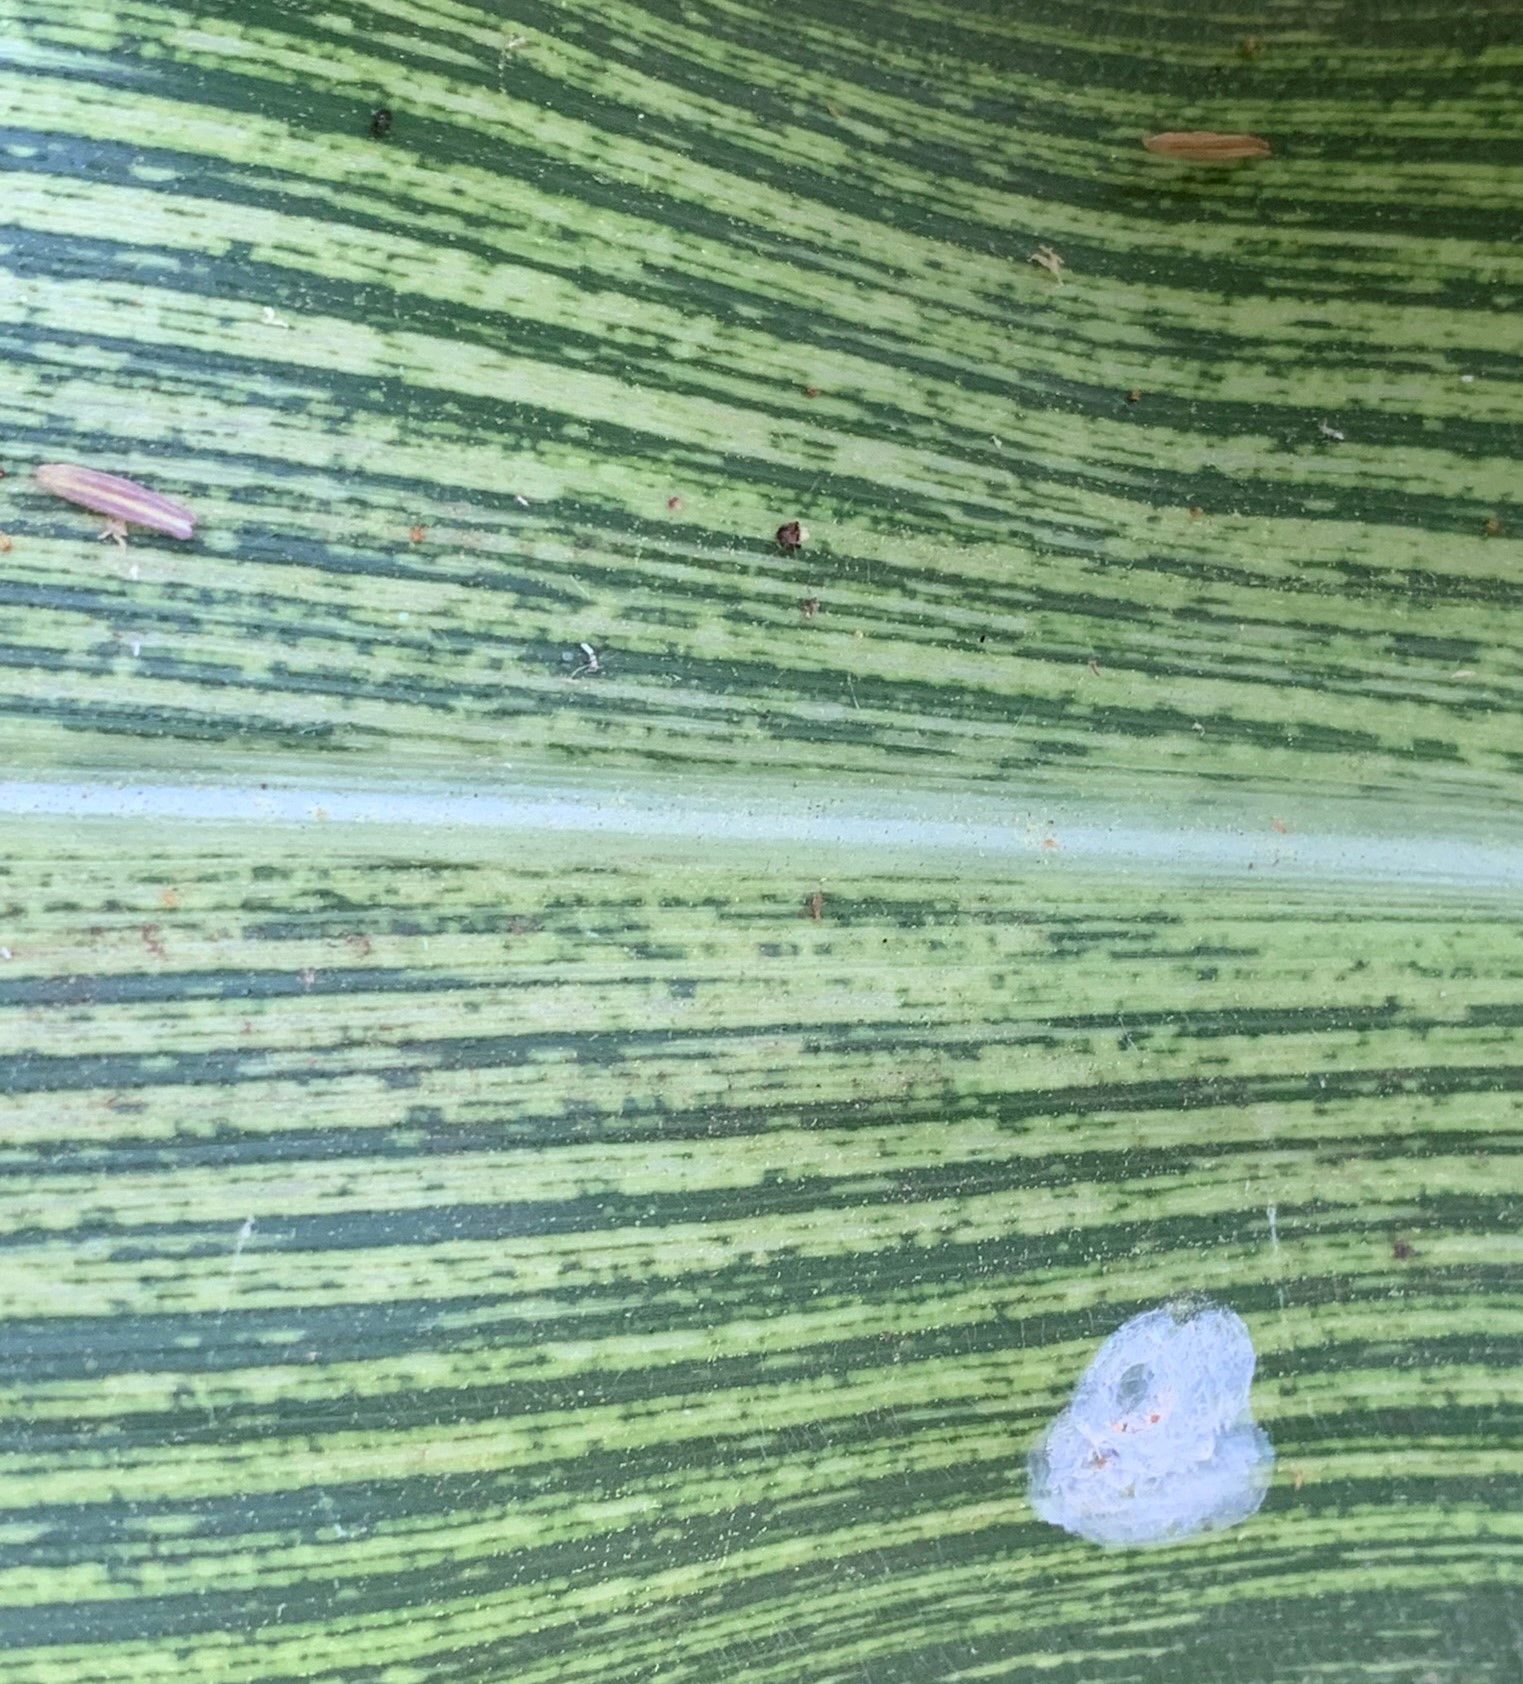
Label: MSV